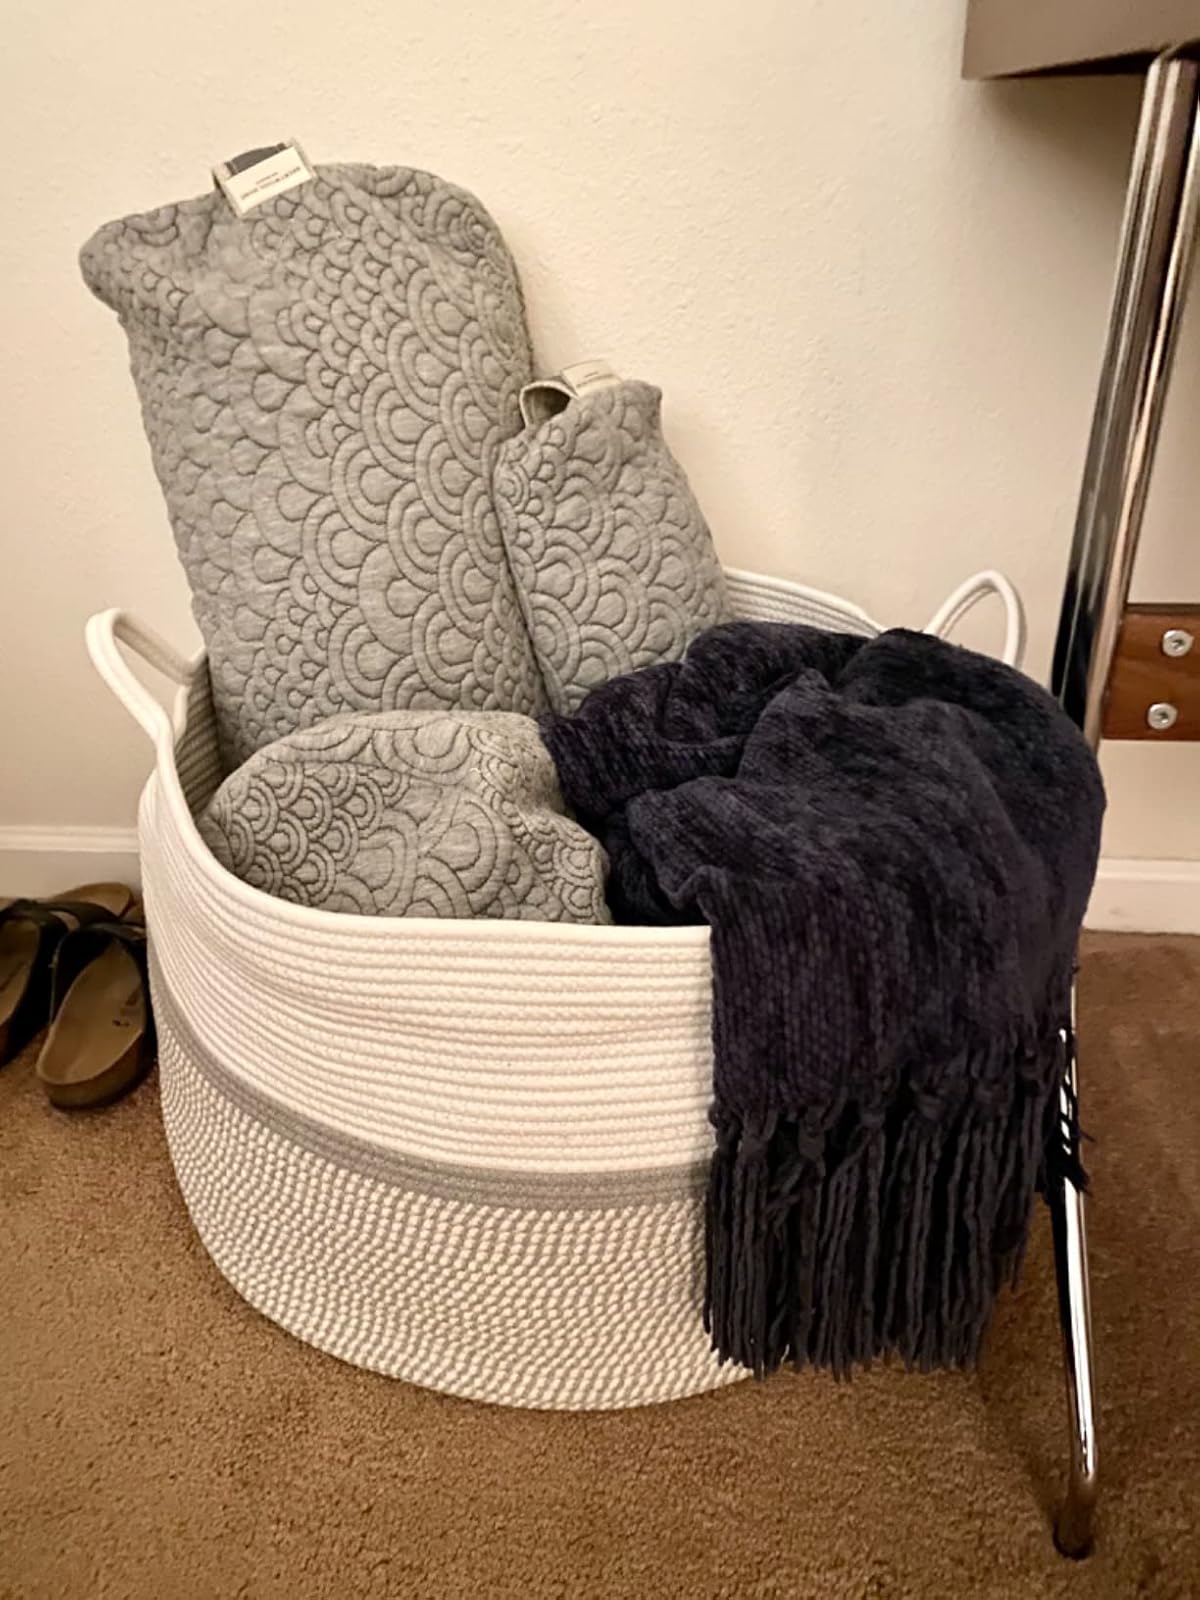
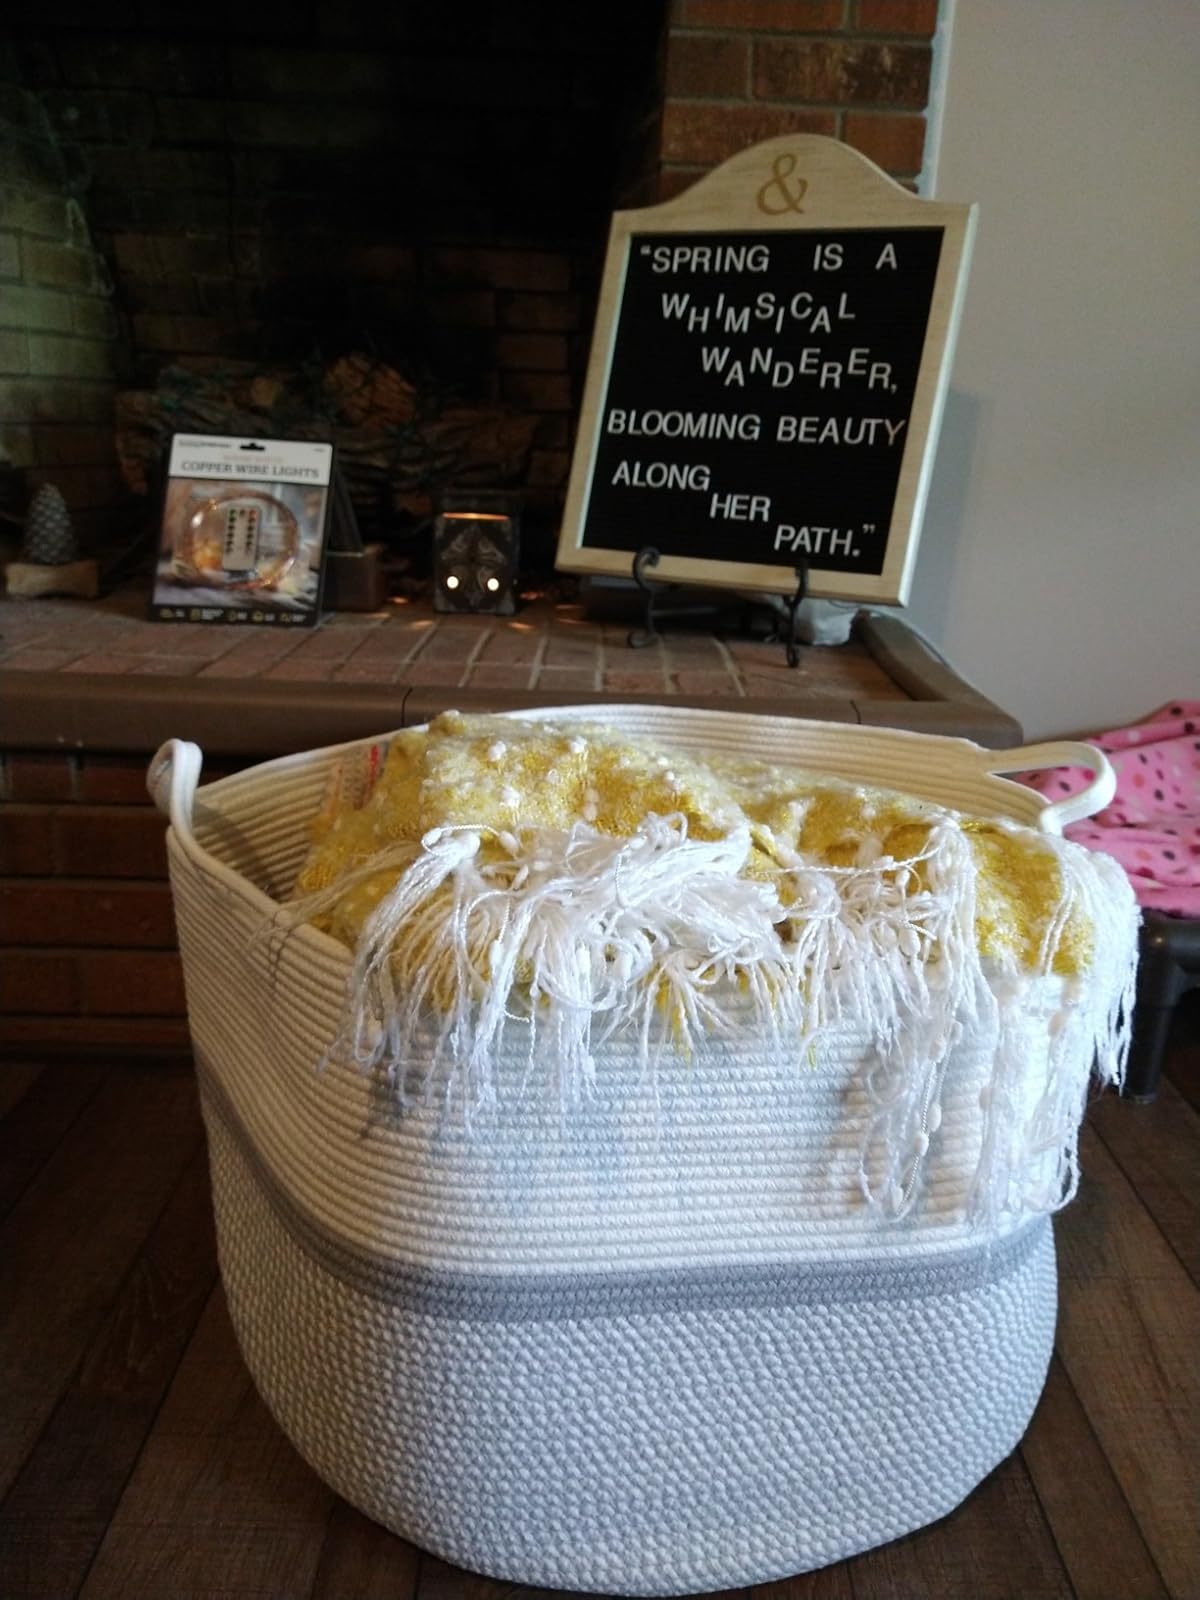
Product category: items_hamper
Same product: yes